Contorted aromatics

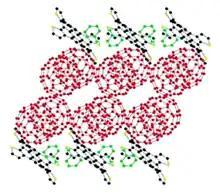
Fig. 8: Co-crystals of substituted c-DTTBC and CToluene molecules are shown in green. Planar hetero junction OPV in ball and socket joint model

When it comes to the reasons that limit OPVs power conversion efficiencies, we need to understand the structural and chemical limitations that existing organic small molecules offer.